39th Canadian Parliament

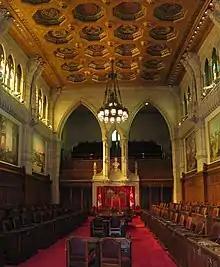
The government introduced multiple bills to reform the Senate of Canada, none of which became laws.

A motion in the House to extend Canada's mission in Afghanistan by two years was successful. The motion was supported by the Conservatives and 30 Liberal MPs, allowing it to narrowly pass 149–145 on May 17, 2006. Even outside of government bills, the Prime Minister's support of Canada's action has been a recurring topic, gaining him both supporters and critics among the Canadian population. On March 13, 2008, the mission was further extended until July 2011 by a vote of 197–77, with Conservative and Liberal MPs in favour, and Bloc and NDP MPs opposed.